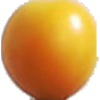
Label: Cherry Wax Yellow 1